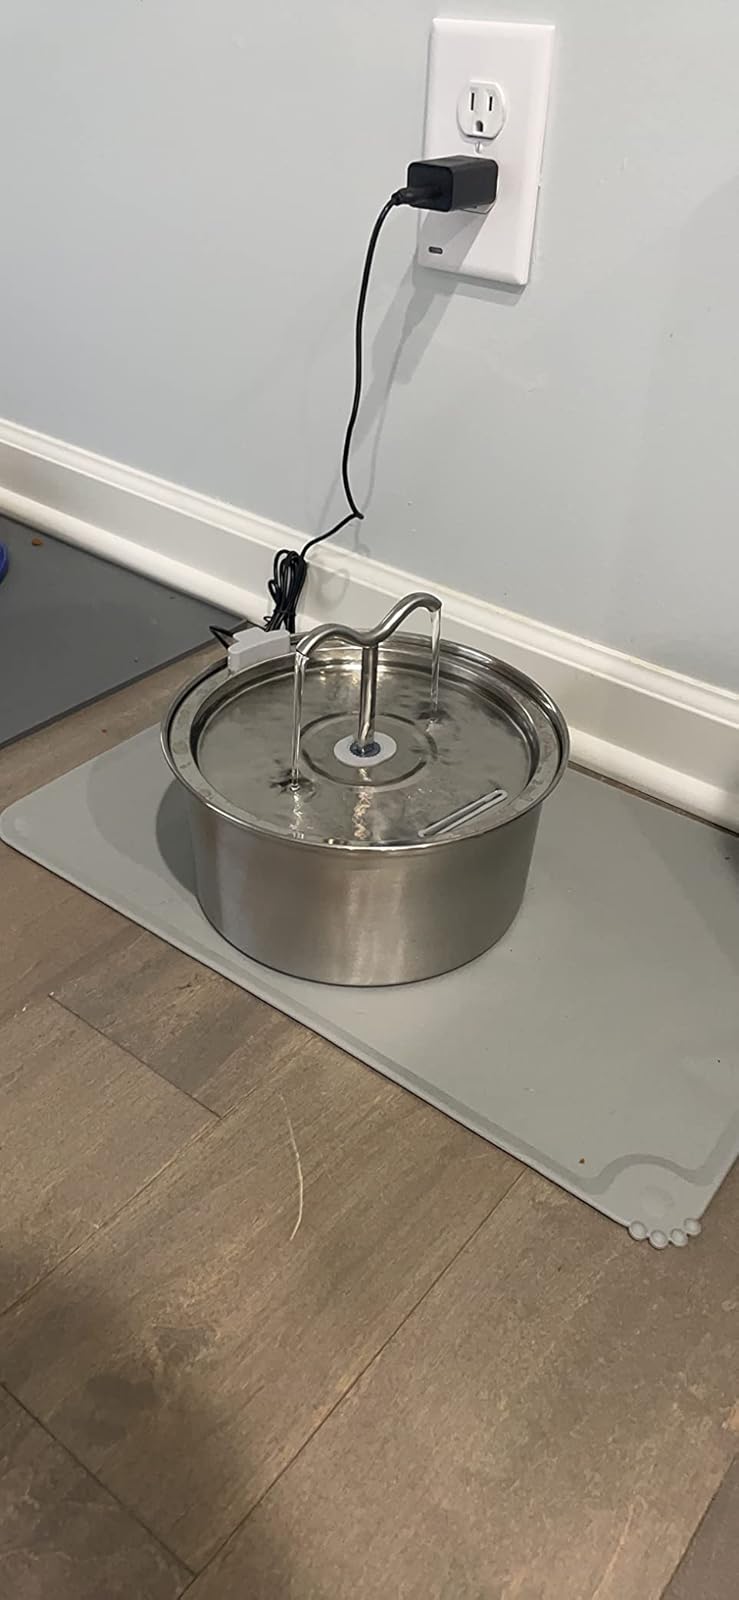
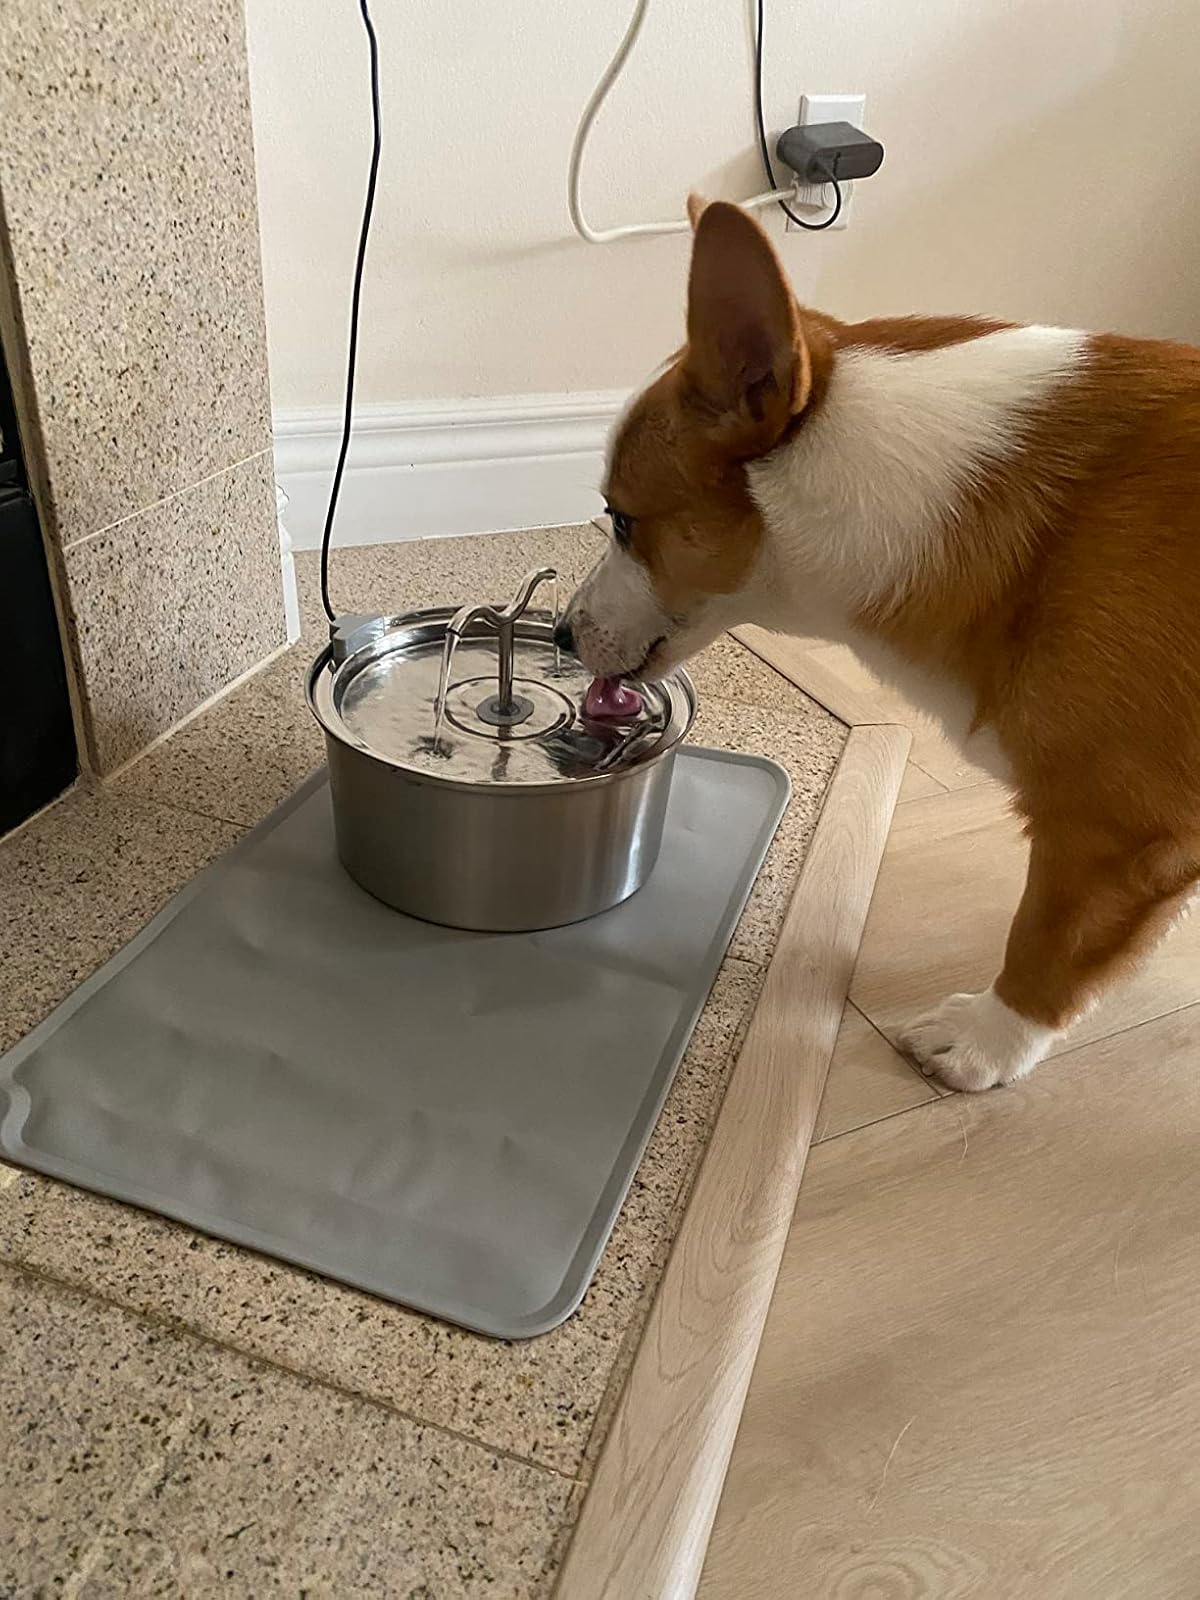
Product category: items_bowl
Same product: yes